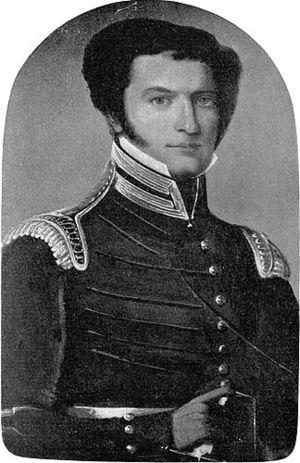
Pierce Mason Butler est un militaire et homme politique américain. Il est tué alors qu'il est colonel du régiment de Palmetto lors de la bataille de Churubusco, pendant la guerre américano-mexicaine.